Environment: real
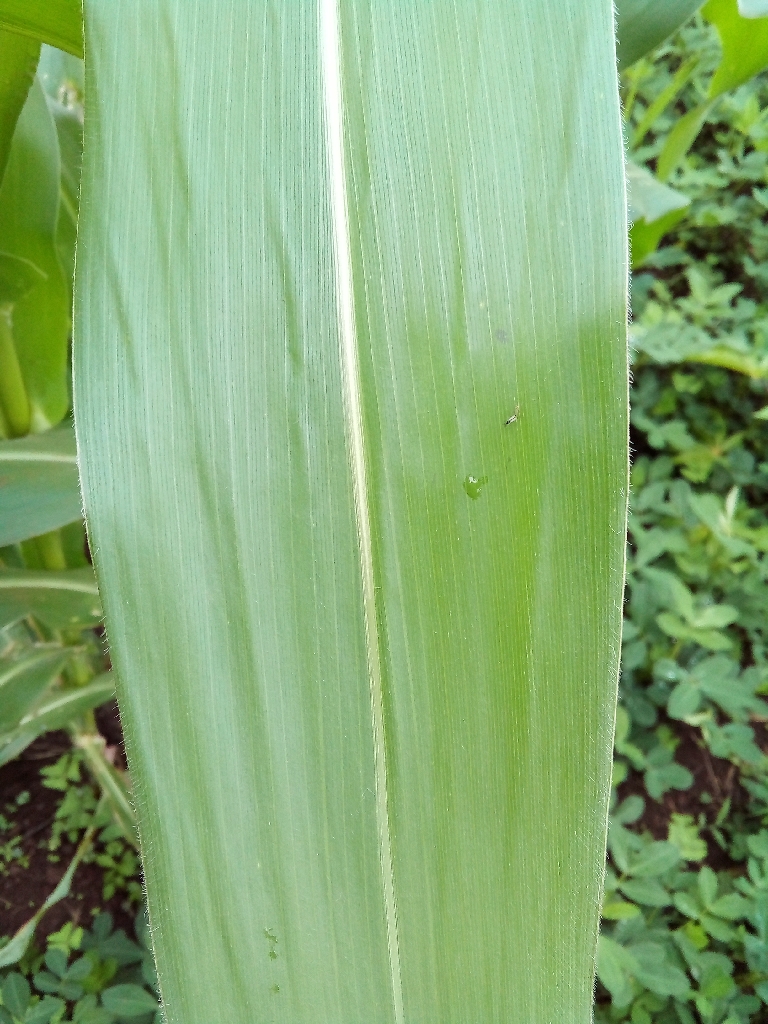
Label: healthy